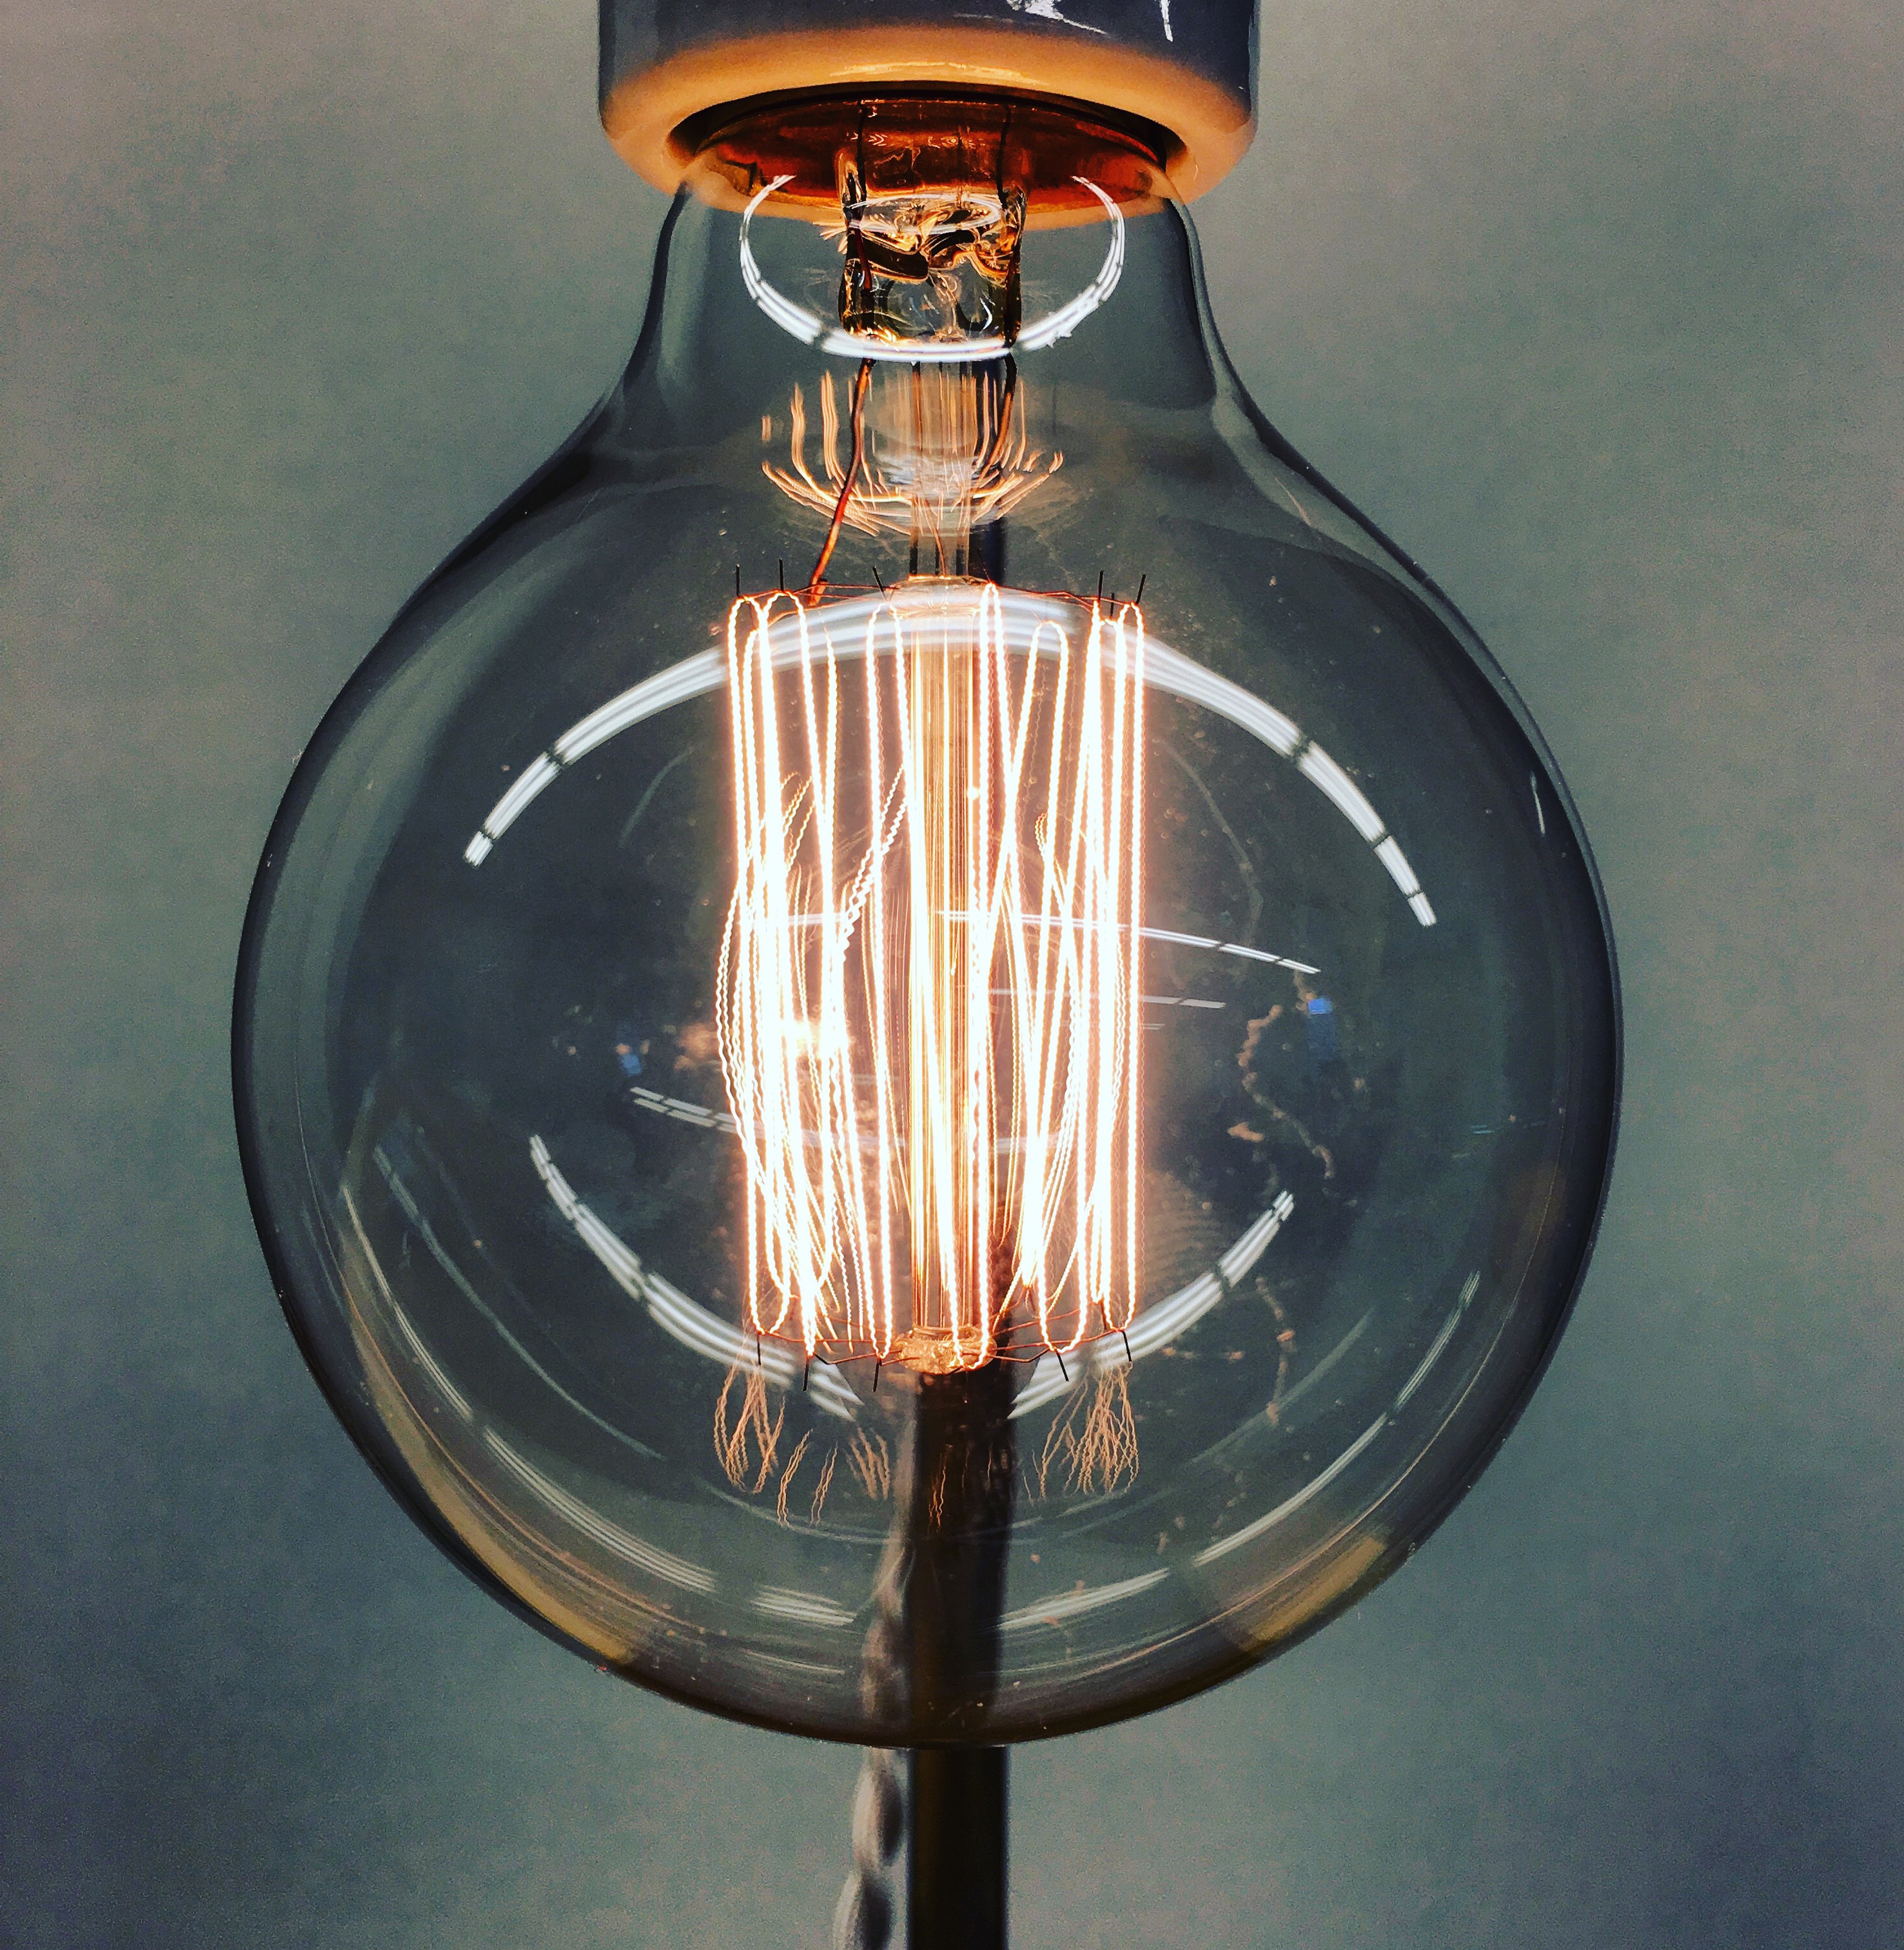
lighting, light, light fixture, lamp, light bulb, facial hair, incandescent light bulb, metal, copper